K. M. Nanavati v. State of Maharashtra

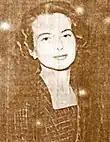
Portrait of Sylvia Nanavati

On 27 April 1959, Nanavati returned home from one of his assignments and finding Sylvia aloof and distant, he questioned her. Sylvia, who now doubted Prem's intention to marry her, confessed the affair to her husband. Nanavati dropped his family at the Metro Cinema, for the film "Tom Thumb" he had promised to take them to, but excused himself and headed straight to confront Prem Ahuja. When Sylvia was asked in court why she went to the cinema, leaving her agitated husband behind, she answered, "I was upset myself and I did not think clearly then. I was not indifferent to my husband killing himself… It is difficult to explain these things to children, so I took them to the cinema."